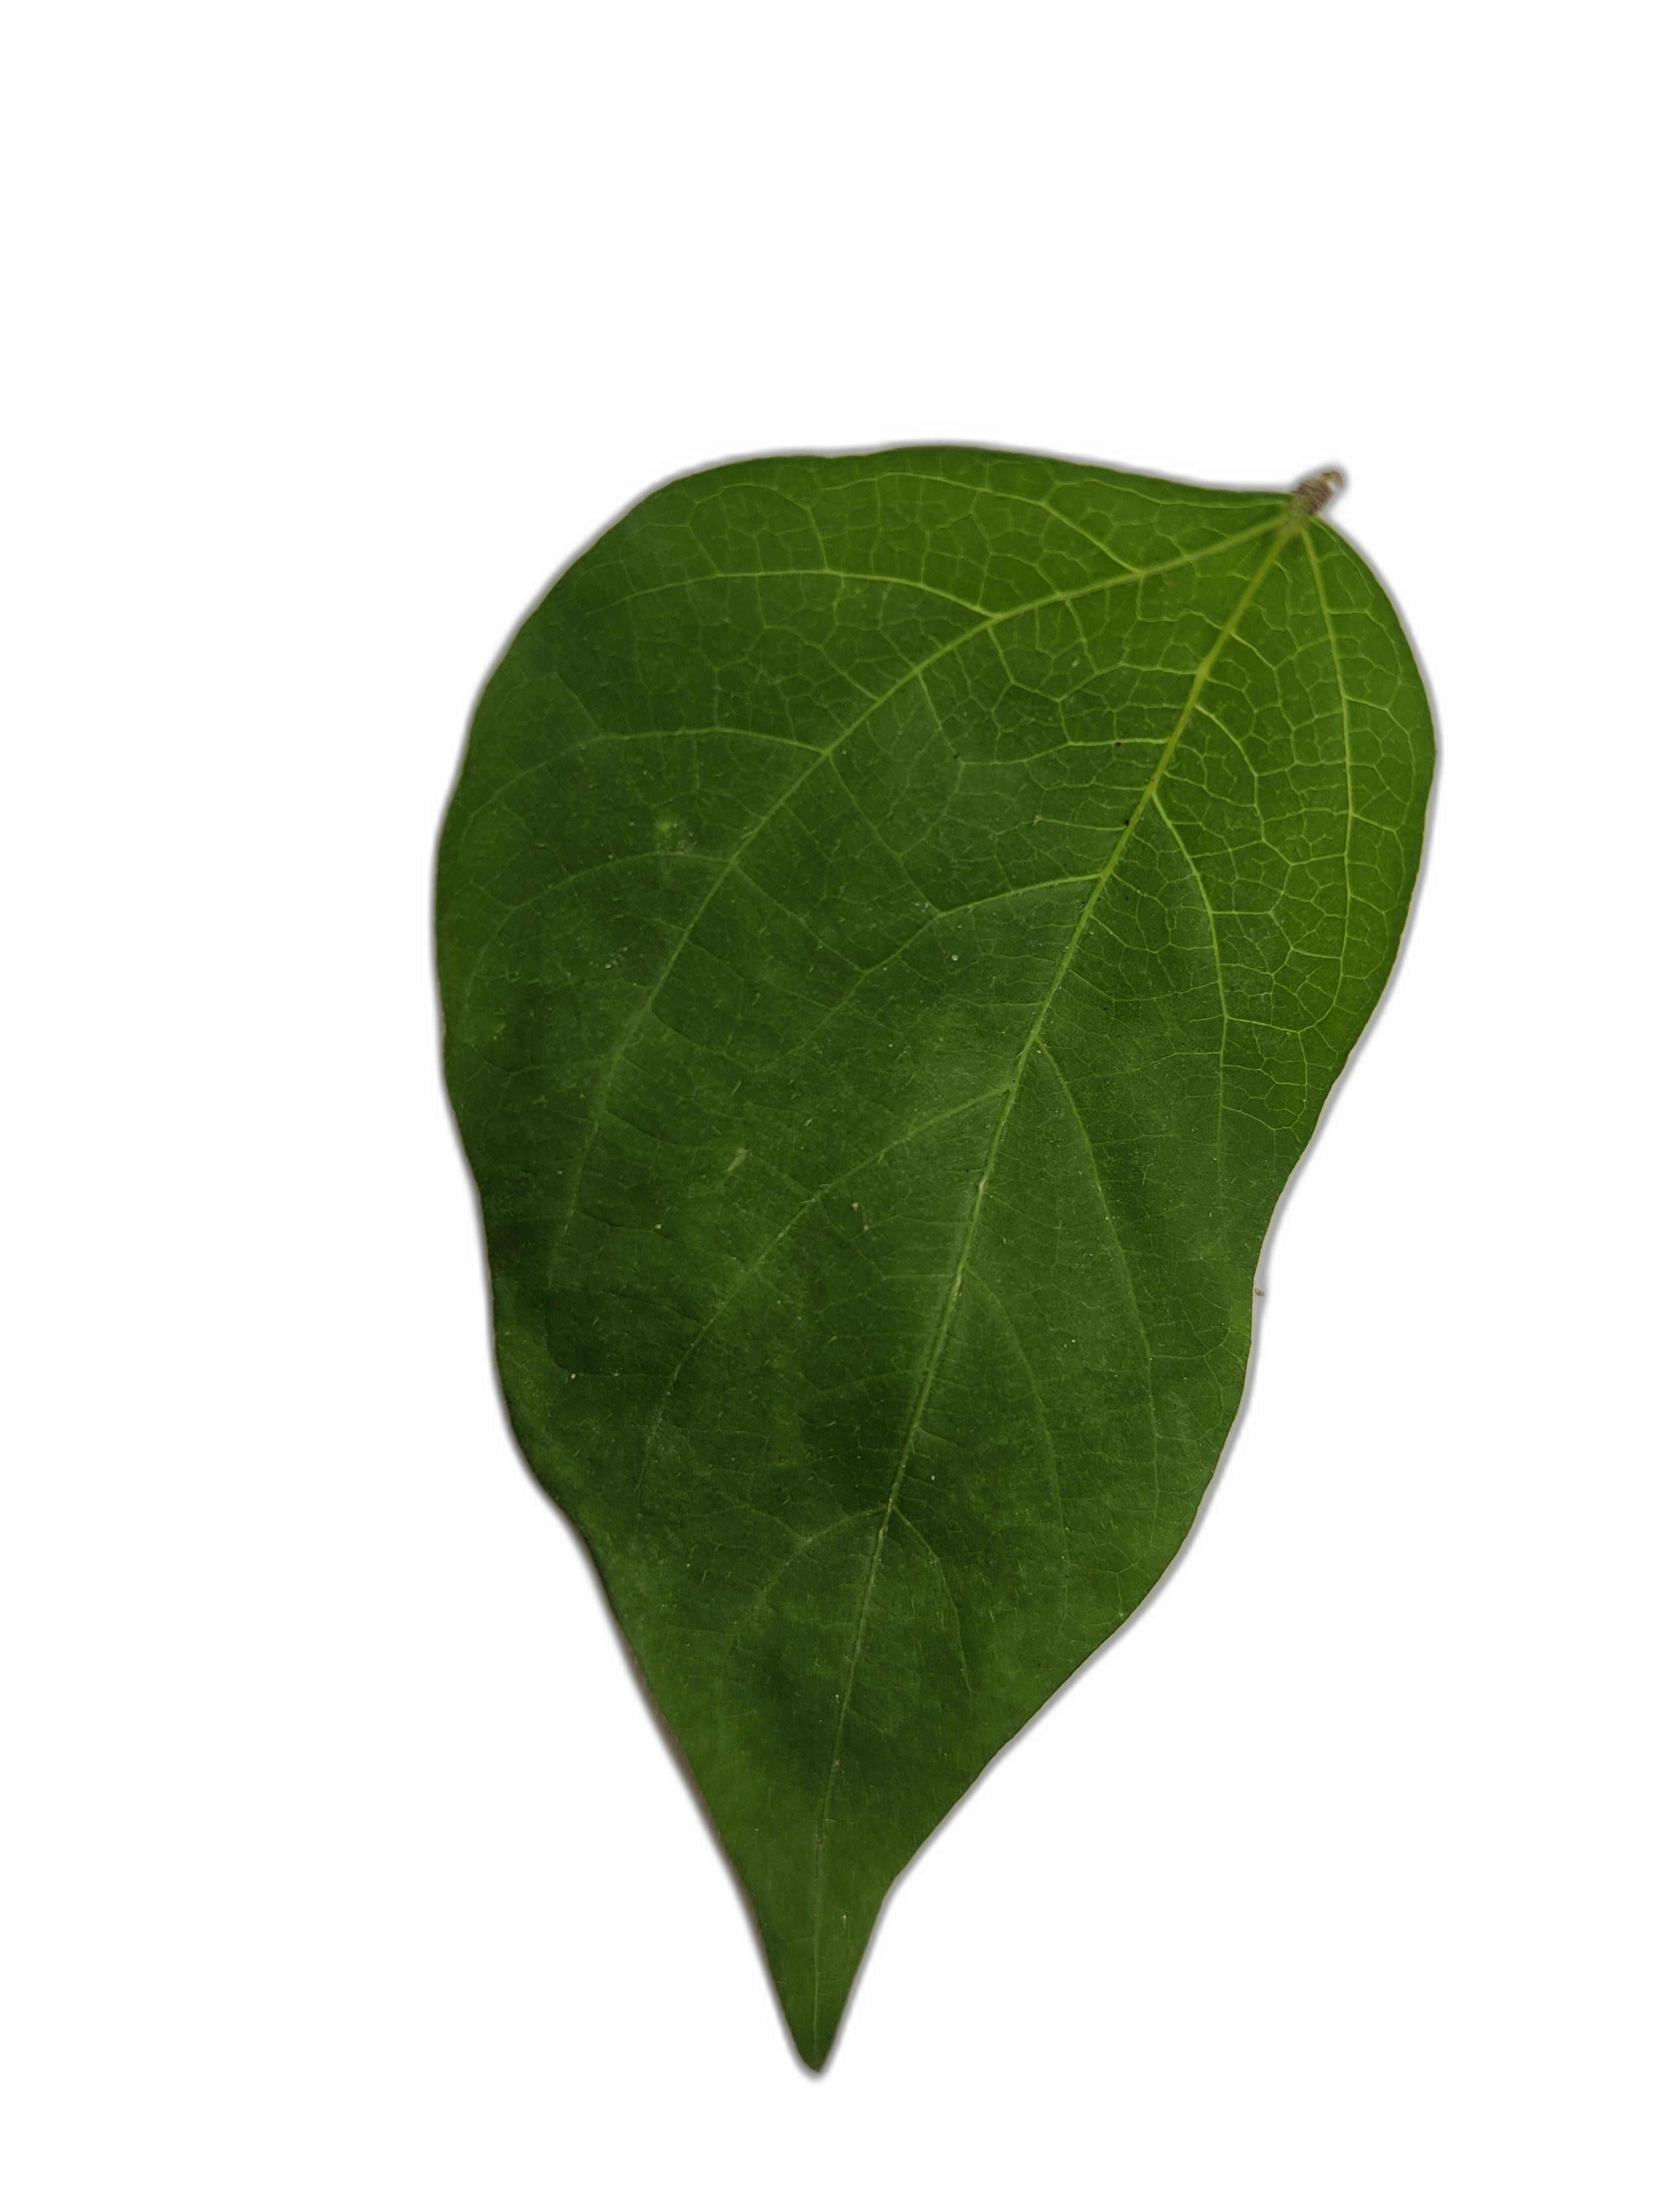
Label: Healthy